Eagle's Nest Art Colony

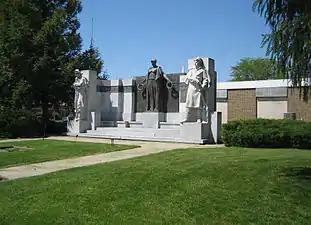
Lorado Taft's The Soldiers' Monument in Oregon, Illinois

Taft is responsible for several works of sculpture within the nearby city of Oregon, and a number of pieces within the library art gallery are credited to members and associates of the art colony. The Soldiers' Monument is a Taft created sculpture that stands on the public square of the Old Ogle County Courthouse in Oregon. Taft's oversized Classical female figure stands with her arms outstretched, clutching laurel wreaths. Behind her is an exedra which was designed by colony members and architects Pond and Pond. The exedra extends around the installation and to either side of the female sculpture are built in benches. Above the benches are bronze plaques honoring veterans of the Civil War and the Spanish–American War, above the individual war plaques is bronze plating that reads, "Ogle County Honors Her Sons." Flanking the dominant sculpture are two soldiers atop pedestals, one facing north and the other facing south.